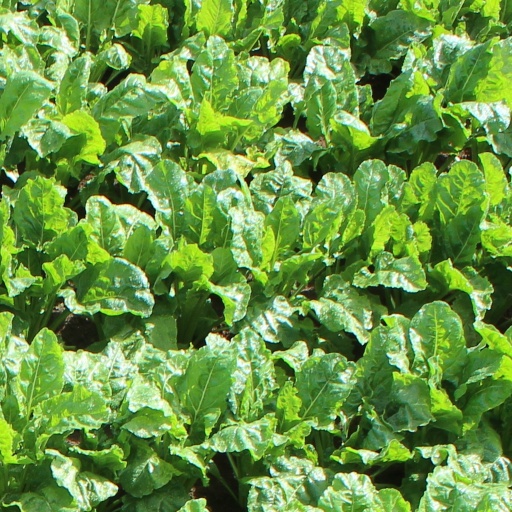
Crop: sugar beet